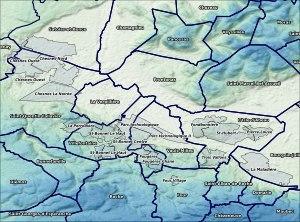
La ville nouvelle de L'Isle-d'Abeau est une opération d'aménagement urbain menée dans le Nord-Isère, au sud-est de Lyon, dont la mise en œuvre a été décidée en 1968, dans le cadre de la politique des villes nouvelles françaises. Elle fut administrée de 1984 à 2005 par le Syndicat d'agglomération nouvelle de L'Isle-d'Abeau, dissous en 2007 dans la Communauté d'agglomération Porte de l'Isère.